Yehliu

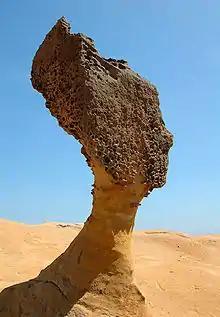
Rock formation with thin section halfway up

Queens Head Rock is a natural formation in Yehliu, Taiwan. Named after its resemblance to a woman's head, it took over 4,000 years to form. The length of its neck is and has been weathered at a rate of per year. The popularity of the site draws increasing numbers of international tourists.